Ruda Śląska

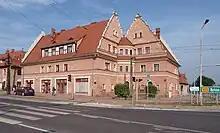
Liberty Street in Ruda Śląska

A large village is known to have existed at the location of the present day city center in 1243. The city name appears to indicate the awareness and perhaps exploitation of ores from early times.